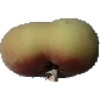
Label: peach_flat